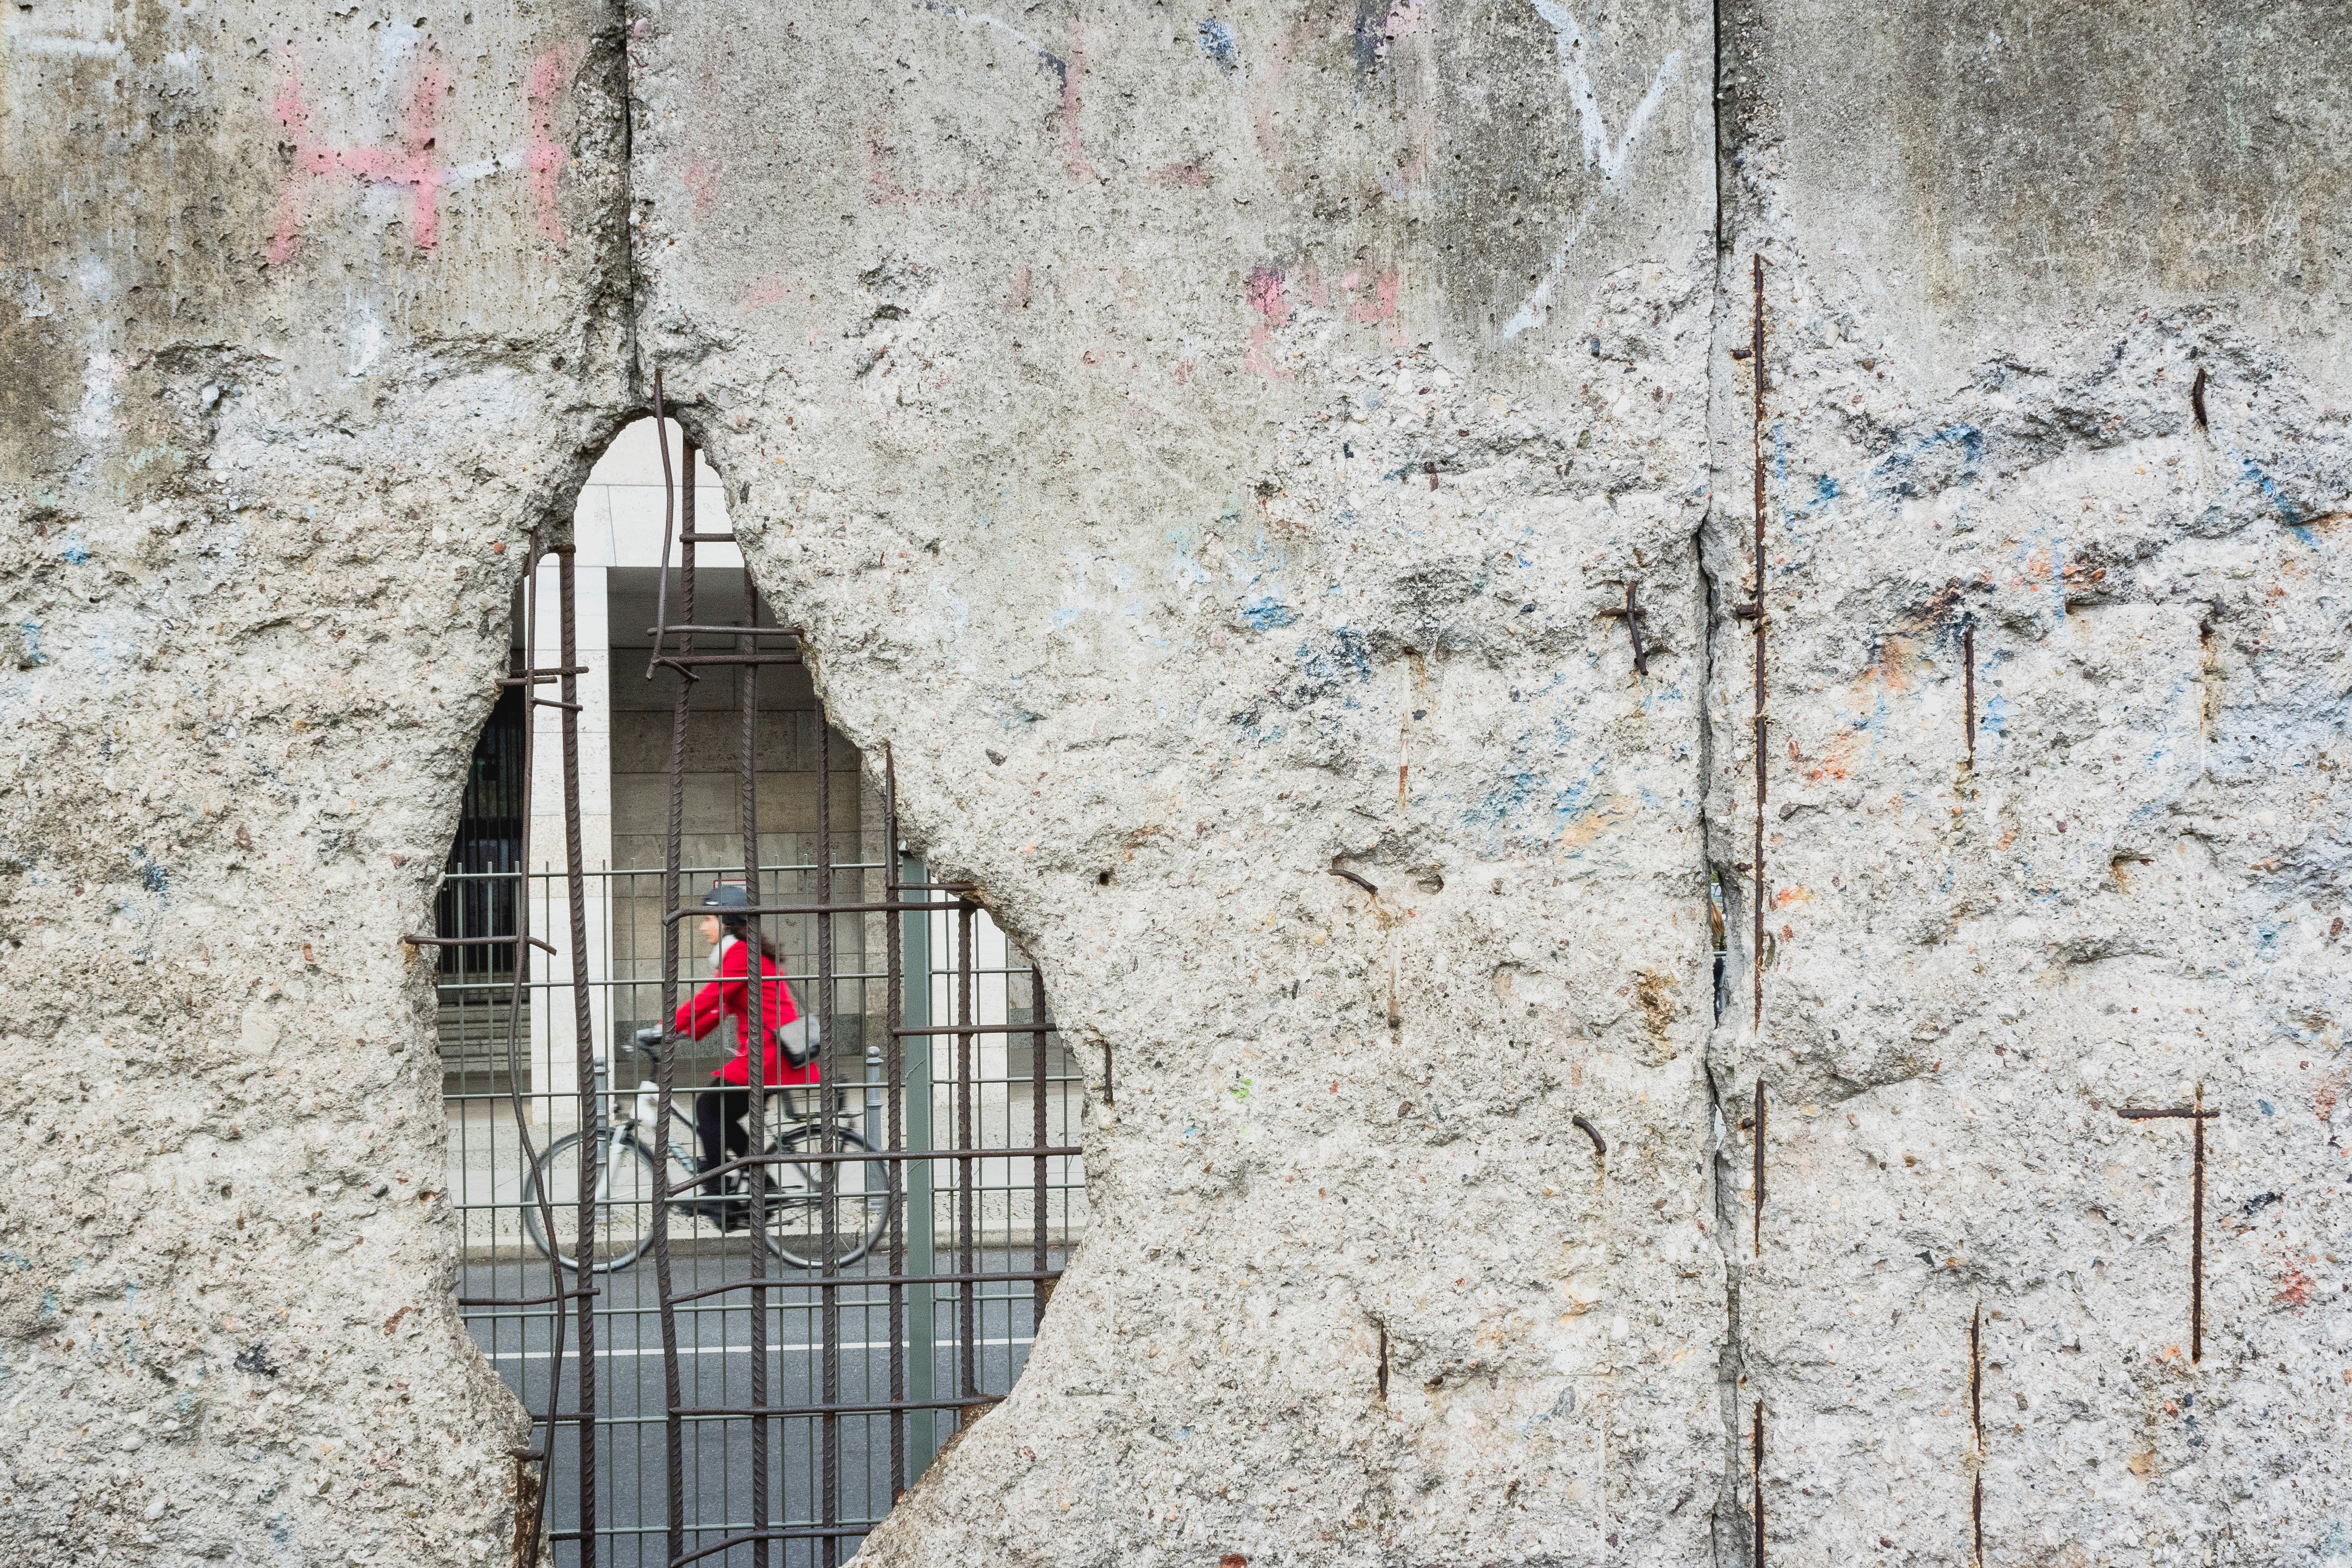
rock, winter, hole, bicycle, wall, cyclist, transportation, ancient history